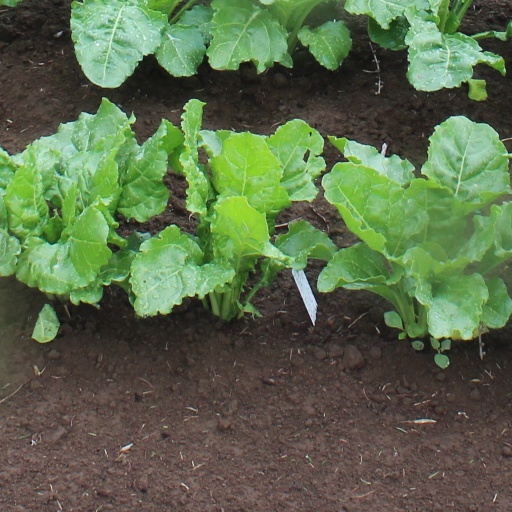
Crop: sugar beet